Denis Istomin

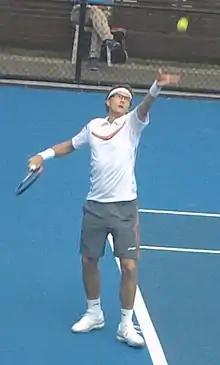
Istomin at the 2013 Apia International in Sydney

In January, Istomin advanced to the quarter-finals of the Brisbane International with wins over Martin Kližan and Lleyton Hewitt but was defeated by eventual champion Andy Murray. He then went on to enter the Apia International in Sydney, winning his first round and second round matches against James Duckworth and Fernando Verdasco to advance to the quarter-finals. He then lost to South African Kevin Anderson. Istomin reached the semi-finals of the U.S. National Indoor Tennis Championships where he beat John Isner, Lleyton Hewitt and Michael Russell before losing to eventual champion Feliciano López. At the Rogers Cup third round, he challenged No. 1 Novak Djokovic, winning the first set before losing in a close third set.